Ion Ioanid

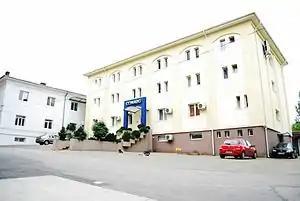
Pitești Prison, where Ioanid spent 6 years. It functioned as a detention facility until 1977. Abandoned and partially in ruin, the building was sold to a construction company in 1991.

Beginning of 1955, Ioanid and Coșereanu were moved from Aiud to Jilava. Here, they attended the trial of Ioanid's mother and M.C., both accused of not denouncing them while hiding in Bucharest, after the Cavnic escape. Although their presence was not required, the defense attorney, Benea, managed to get them transferred there through a bureaucratic wrinkle. Ioanid was arrested in Bucharest and his arrest file was initiated there, but later he stood trial in Oradea, where a new file was documented. Due to excessive bureaucracy, the Bucharest court was not yet informed about the sentence from Oradea and as such they were called in to appear in court again. In the courtroom, Benea presented the sentence to the judge, and the trial did not take place; yet, under these circumstances, Ioanid was able to meet with his mother. From Jilava, they were not sent back to Aiud, but to the Pitești Prison. Again, with the specter of rehabilitation in sight, they found worse conditions there than at Aiud.